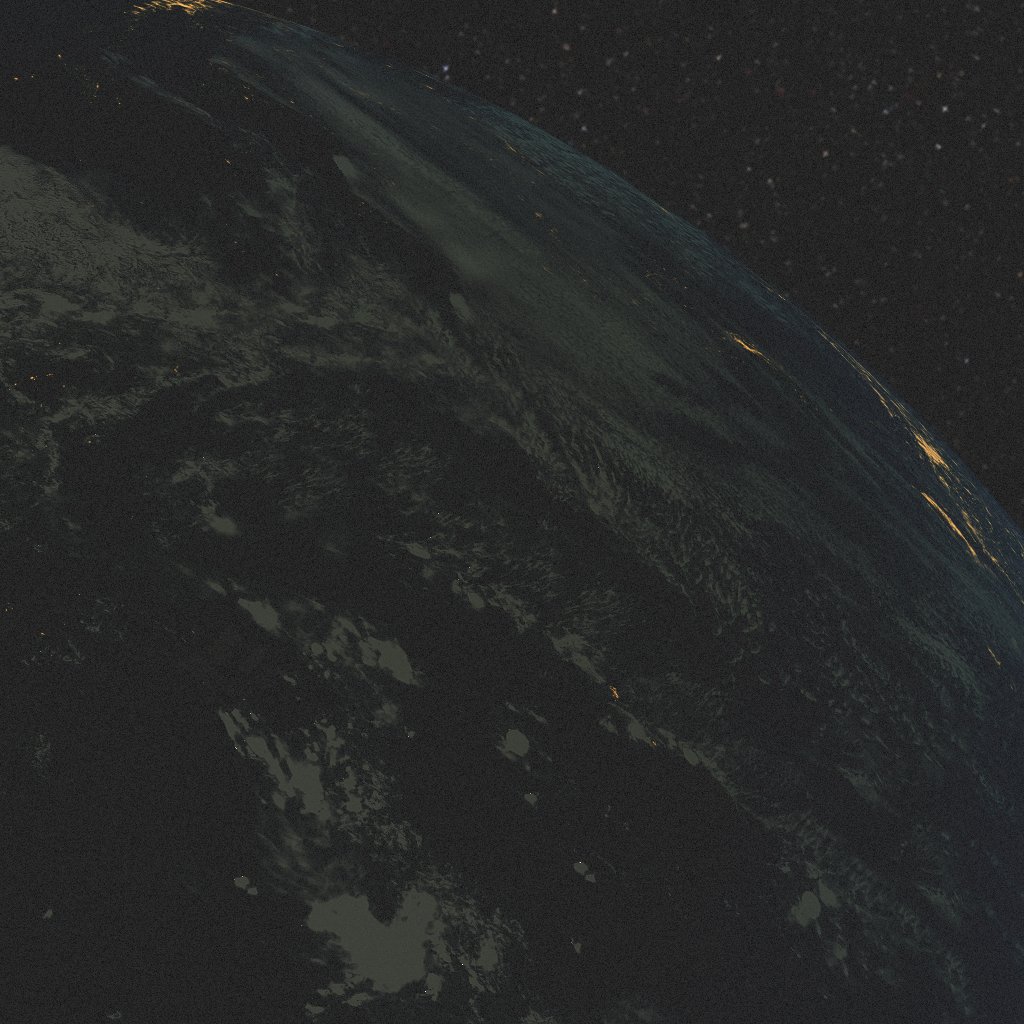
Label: proba_3_ocs